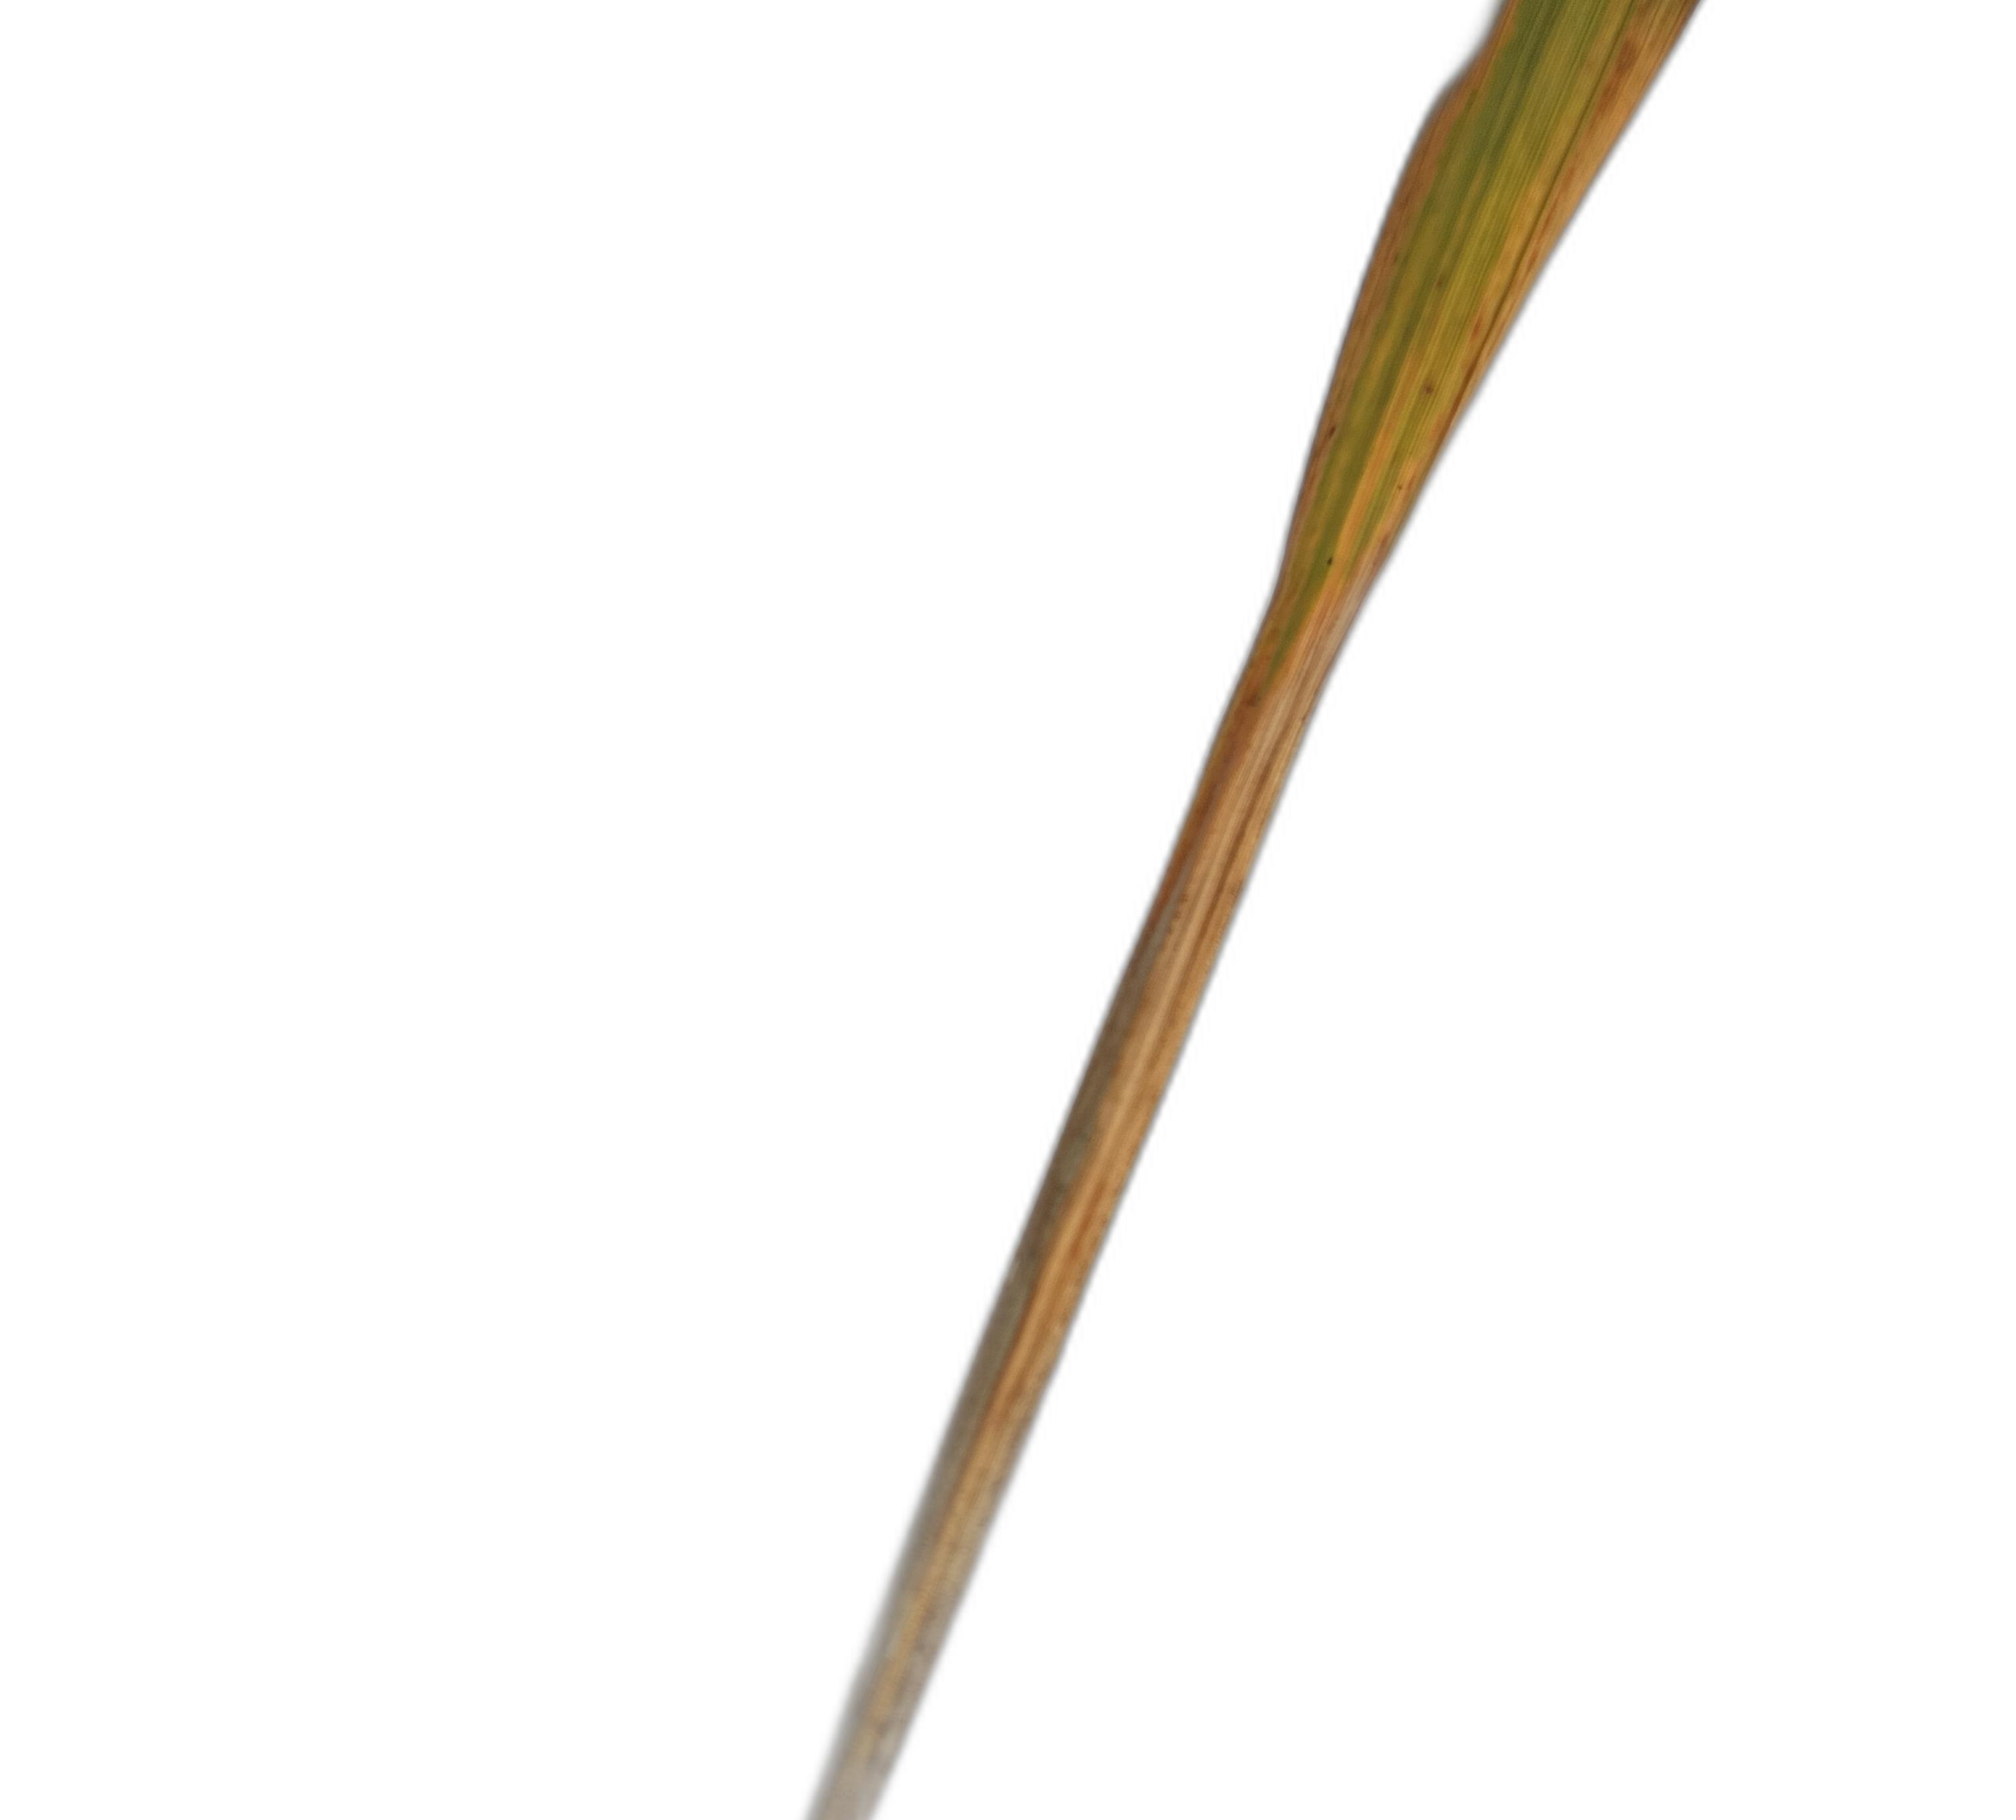
Label: Leaf Scald